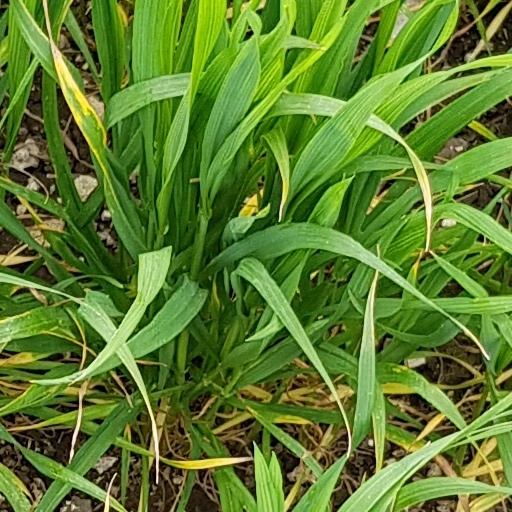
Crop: wheat